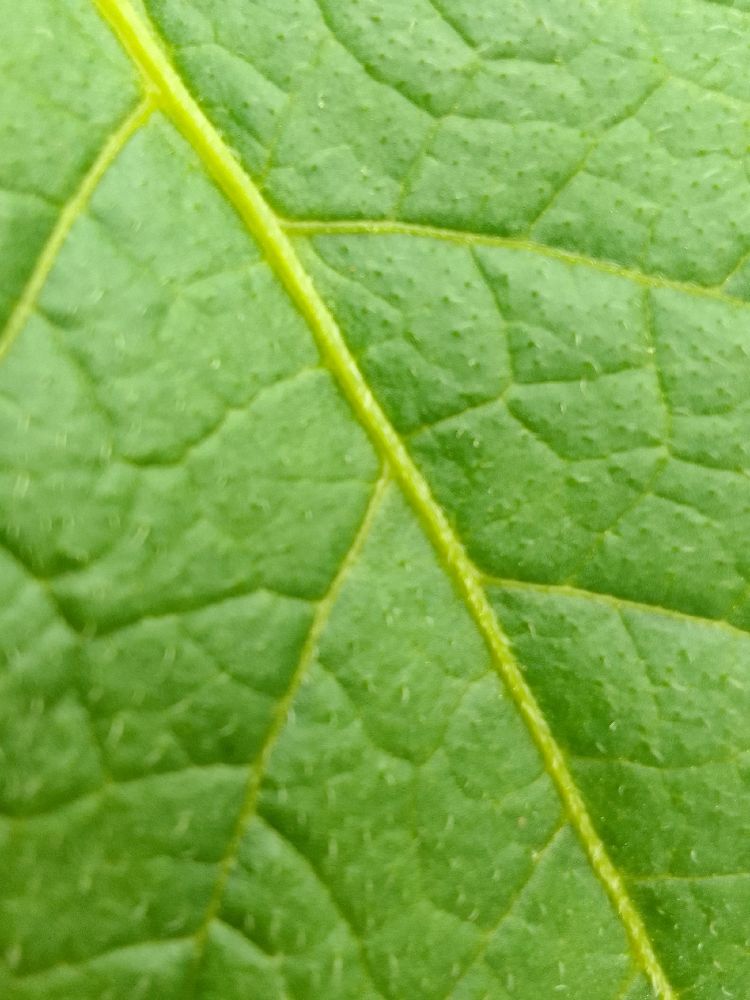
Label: Healthy